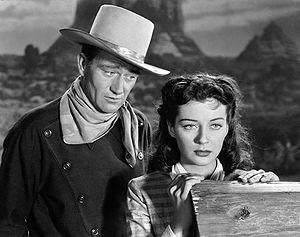
L'Ange et le Mauvais Garçon est un western américain de James Edward Grant, sorti en 1947.
Gail Russell est une actrice américaine, née Elizabeth L. Russell à Chicago le 21 septembre 1924, morte d'une crise cardiaque à Los Angeles le 26 août 1961.